Eustaquio Echave-Sustaeta Pedroso

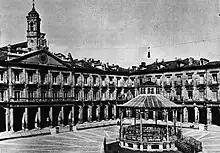
Vitoria, 1920s

In 1894, having moved to Bilbao, Echave-Sustaeta engaged in the local weekly "" (eng. white beret); according to himself and most of the sources, he acted as both editor-in-chief and as manager, though according to other sources the overall management was at least during some time with . The periodical either was or became the mouthpiece of Juventud Carlista, the youth branch of the Biscay Traditionalism. In the mid-1890s Echave-Sustaeta co-founded the organisation; it counted some 200 members. He led some of its public rallies and grew to its president; in 1897 he was also president of Círculo Tradicionalista de San Jaime in Bilbao.